List of American Association (1902–1997) champions

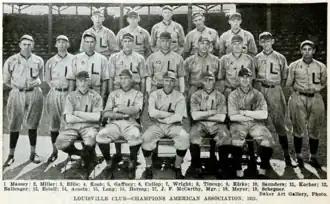
The Louisville Colonels (shown in 1921) won 15 championships, more than any other team.

The American Association was a Minor League Baseball league that operated in the United States from 1902 to 1962 and from 1969 to 1997. A champion was determined at the end of each season.